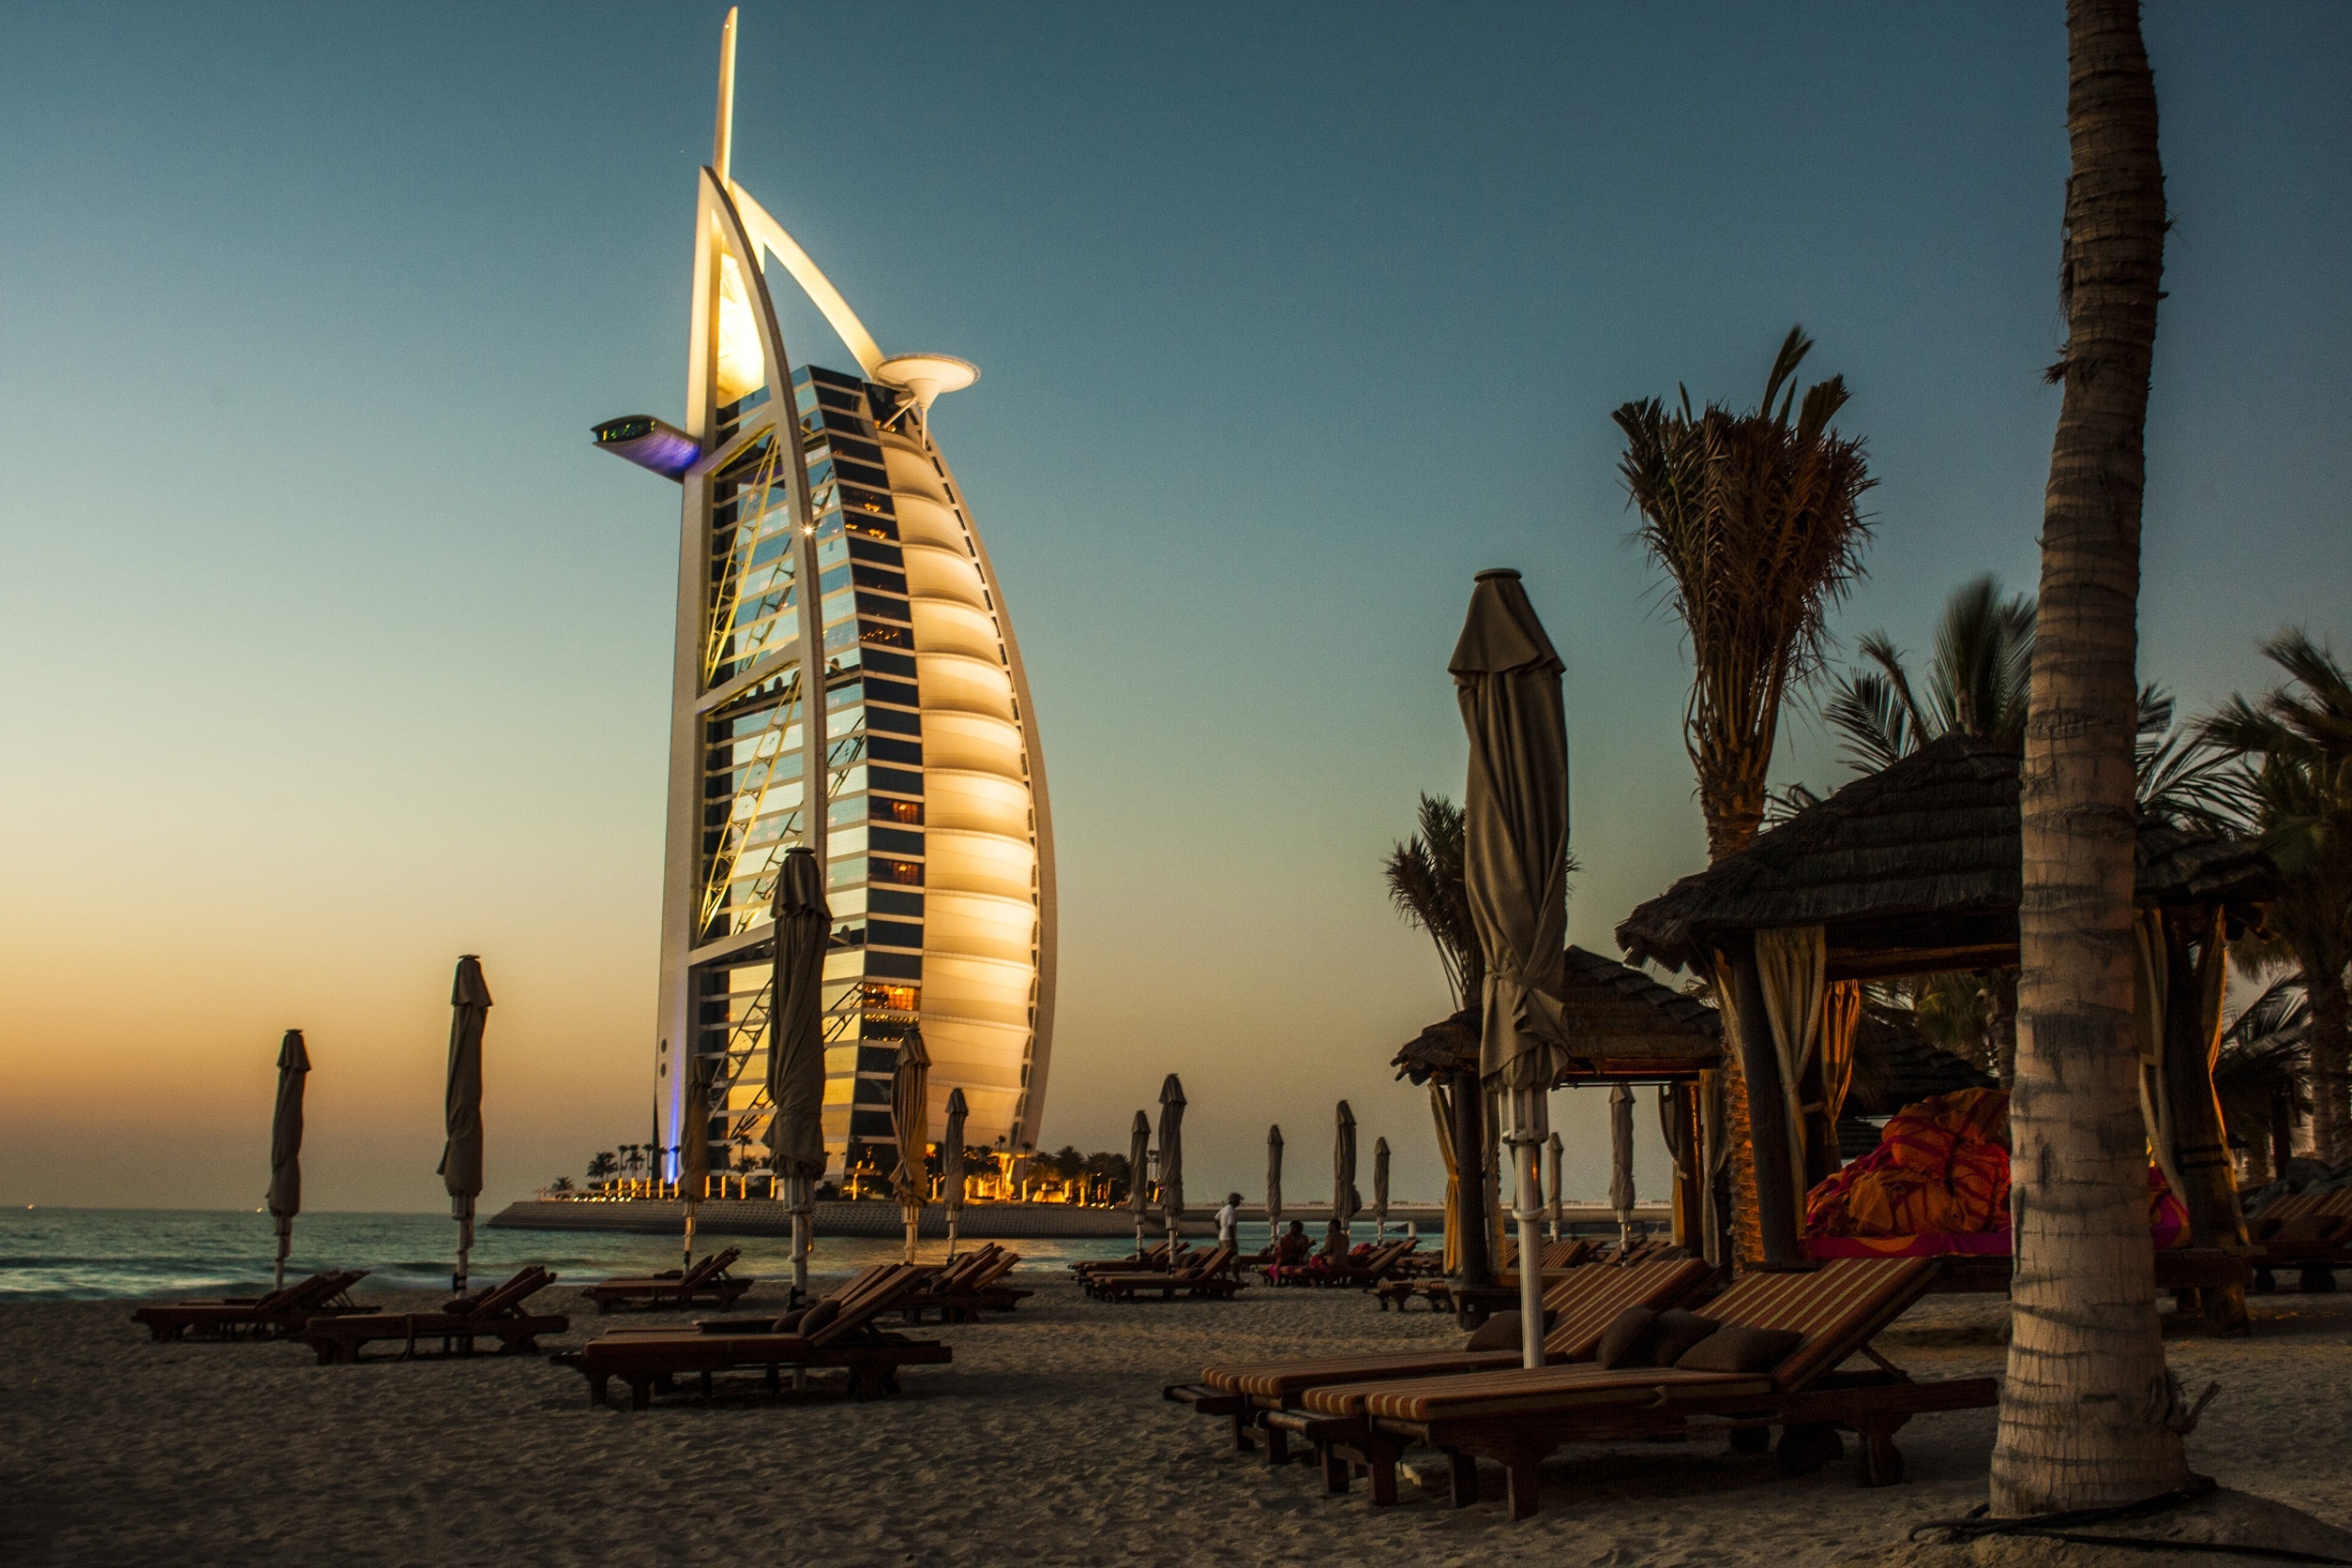
beach, sea, sand, ocean, architecture, sunset, night, building, skyscraper, vacation, dusk, evening, tower, dubai, landmark, hotel, burj al arab, lounge chairs, arecales